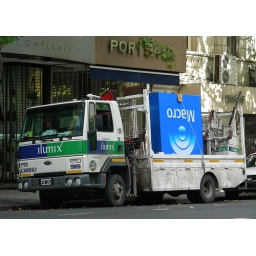
Brazilian-built Ford Cargo sign truck in Buenos Aires.